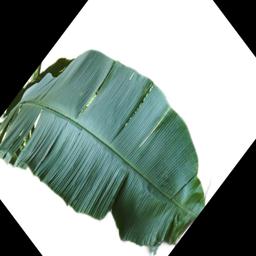
Label: BHIMKOL